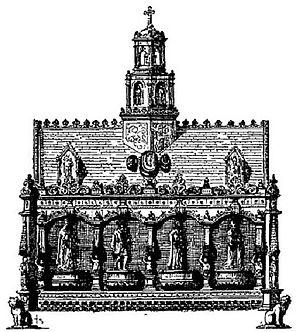
La Martyre
La Martyre [lamaʁtiʁ] est une commune du département du Finistère, dans la région Bretagne, en France.